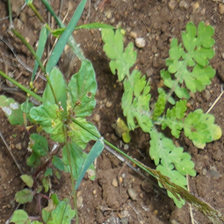
Weed species: Punarnava _(Boerhaavia diffusa)